Answer in natural language. Is dark frame red plaid blanket bed to the right of brown office desk with drawers? Choose between the following options: yes or no
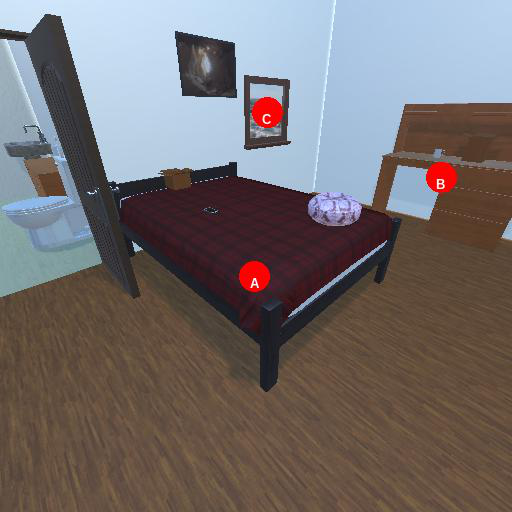
<answer>no</answer>